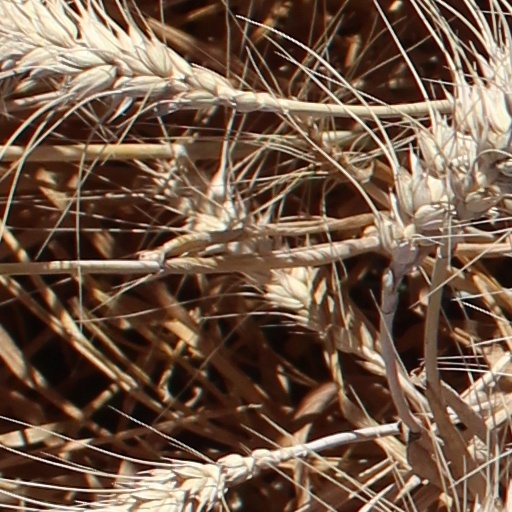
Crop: wheat